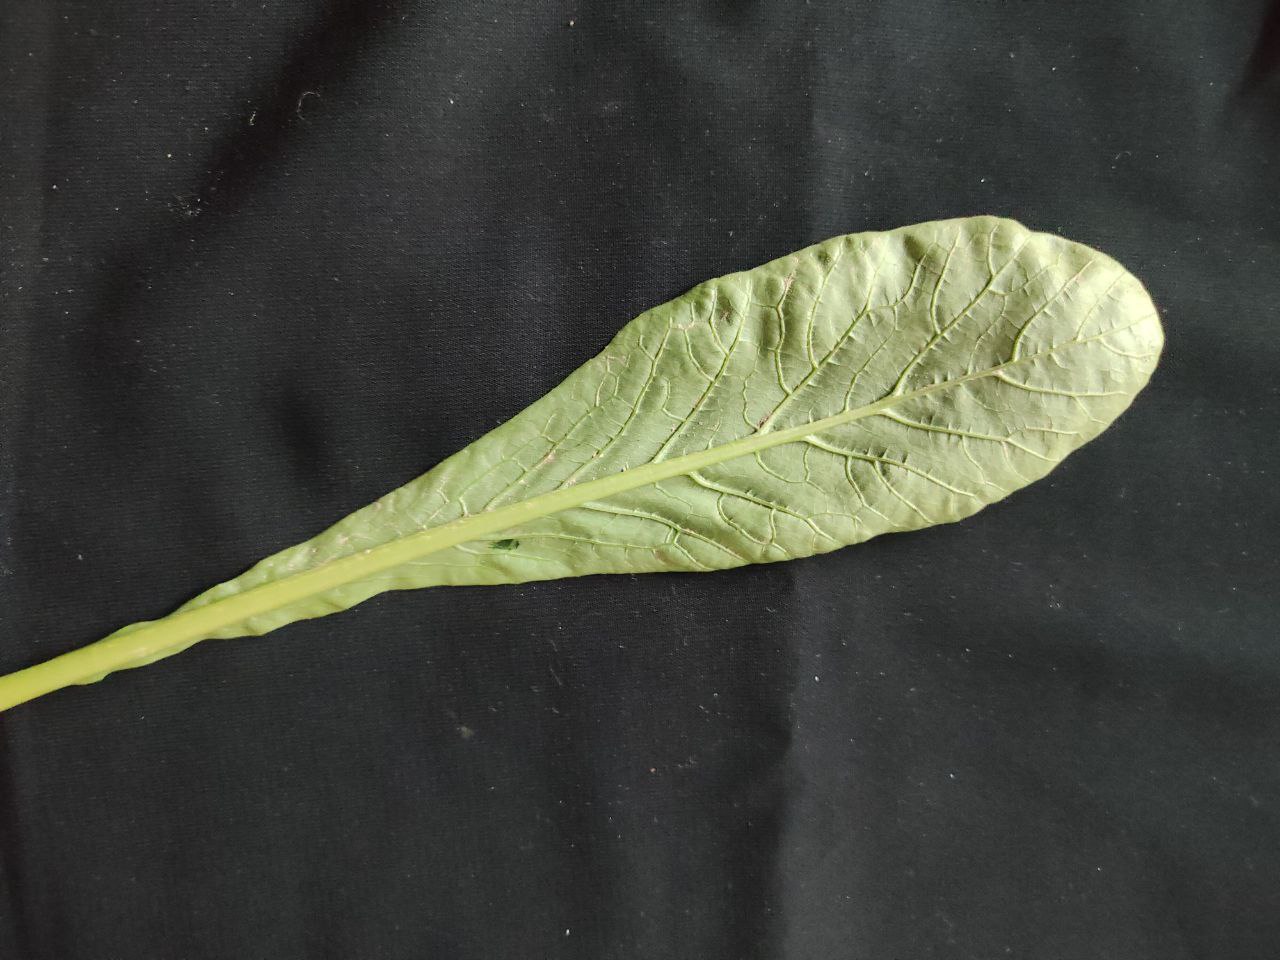
Label: Fresh leaf